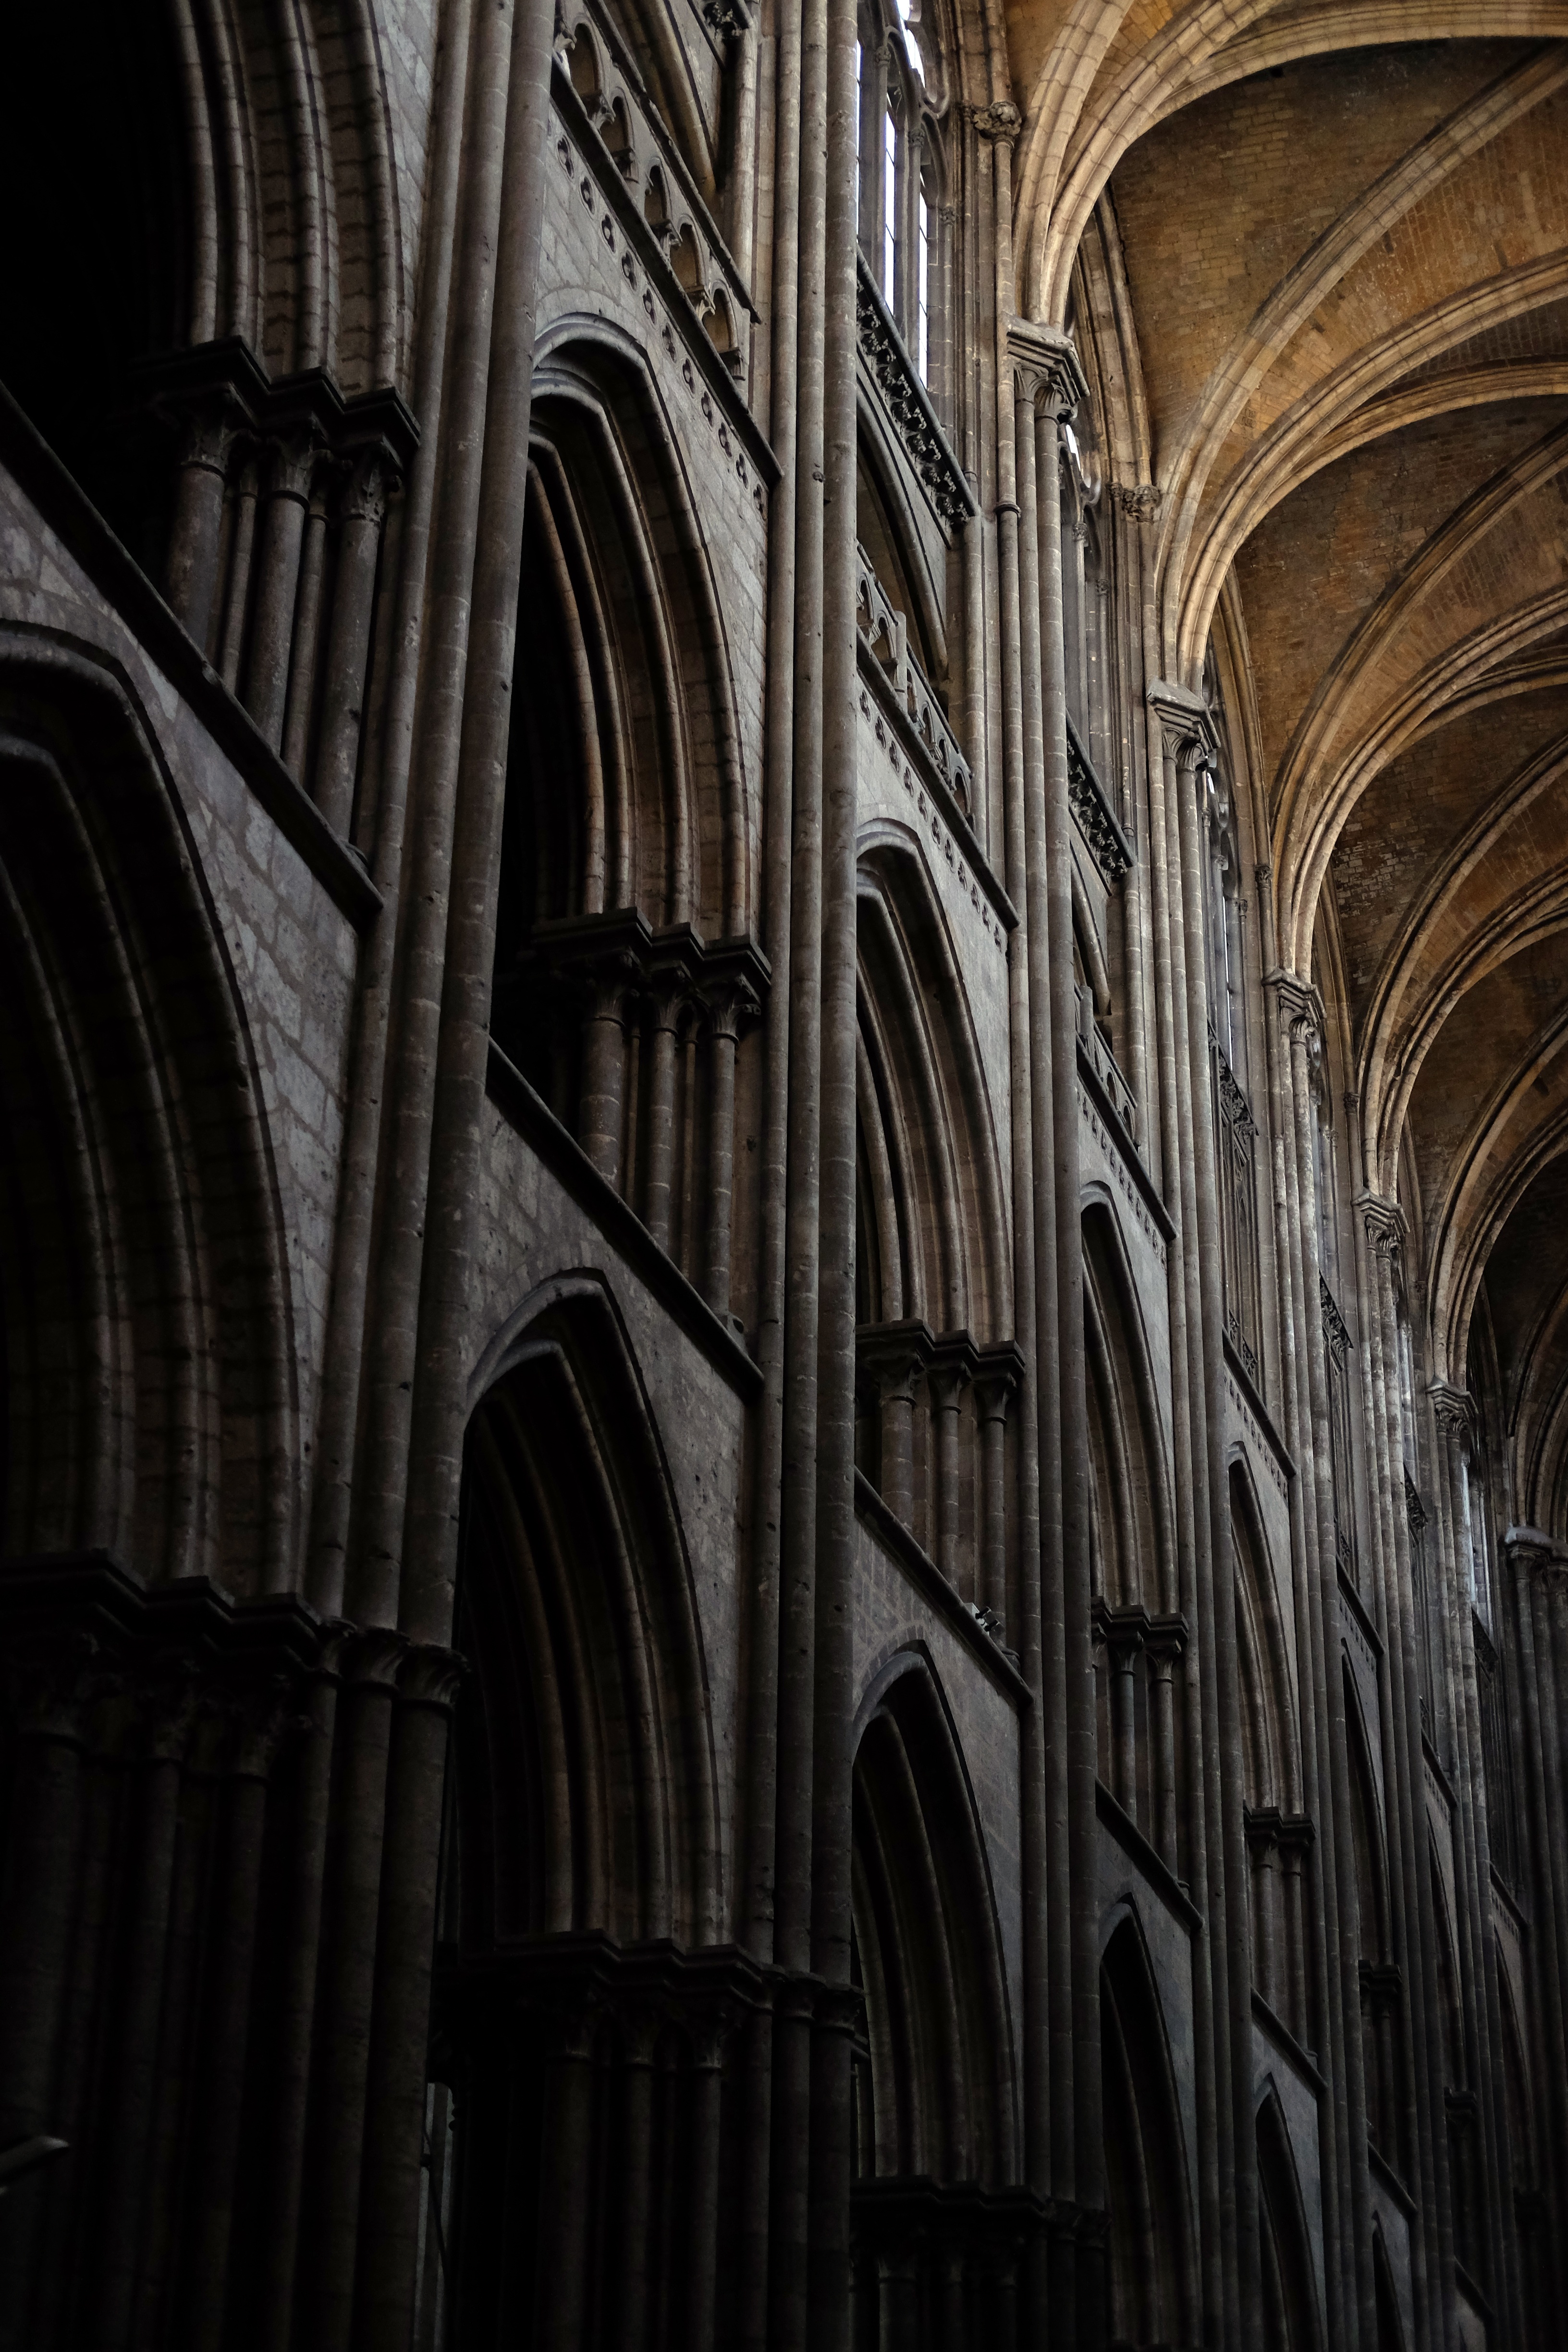
architecture, building, france, line, darkness, cathedral, monochrome, place of worship, symmetry, rouen, gothic architecture